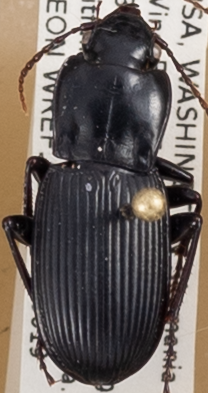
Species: Pterostichus herculaneus
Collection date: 2018-06-19
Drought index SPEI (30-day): -1.45
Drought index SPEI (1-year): -0.32
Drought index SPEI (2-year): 0.71